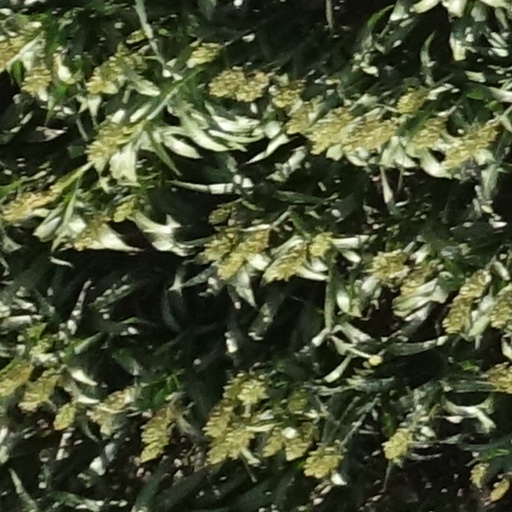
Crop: sorghum